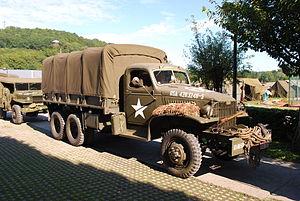
Rassemblement et défilé d'anciens véhicules militaires de l'armée des États-Unis, organisé par l'association ""Indian Head"", le 14 août 2010, à Barvaux."